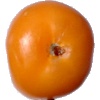
Label: Tomato Yellow 1